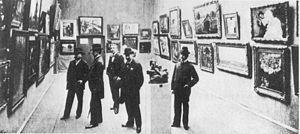
Max Liebermann est un peintre et graveur allemand né le 20 juillet 1847 à Berlin et mort le 8 février 1935, dans la même ville. Il a été contemporain du mouvement impressionniste, sans s'y associer.